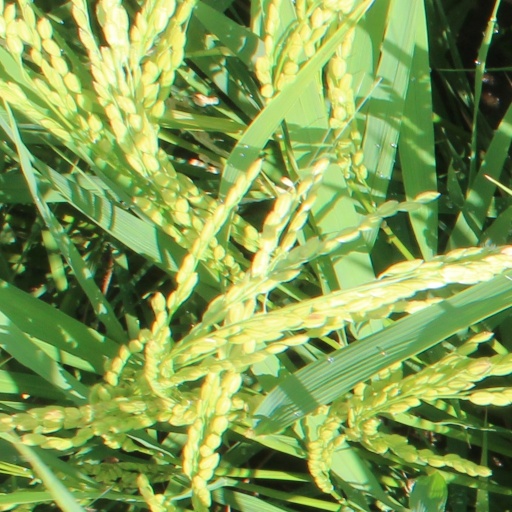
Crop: rice